The Rose (Taiwanese TV series)

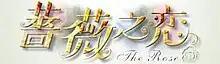
Promotion title

The Rose is a 2003 Taiwanese drama starring Ella Chen, Jerry Huang, Joe Cheng, Joelle Lu and Cecilia Yip. It was based on the Japanese josei manga, , written by Akemi Yoshimura and directed by Chu Yu-ning. It was broadcast on Taiwan Television (TTV) (台視) from 25 May 2003 to 23 November 2003. The series won Most Popular Drama of the Year at the 2004 Golden Bell Awards, Taiwan.